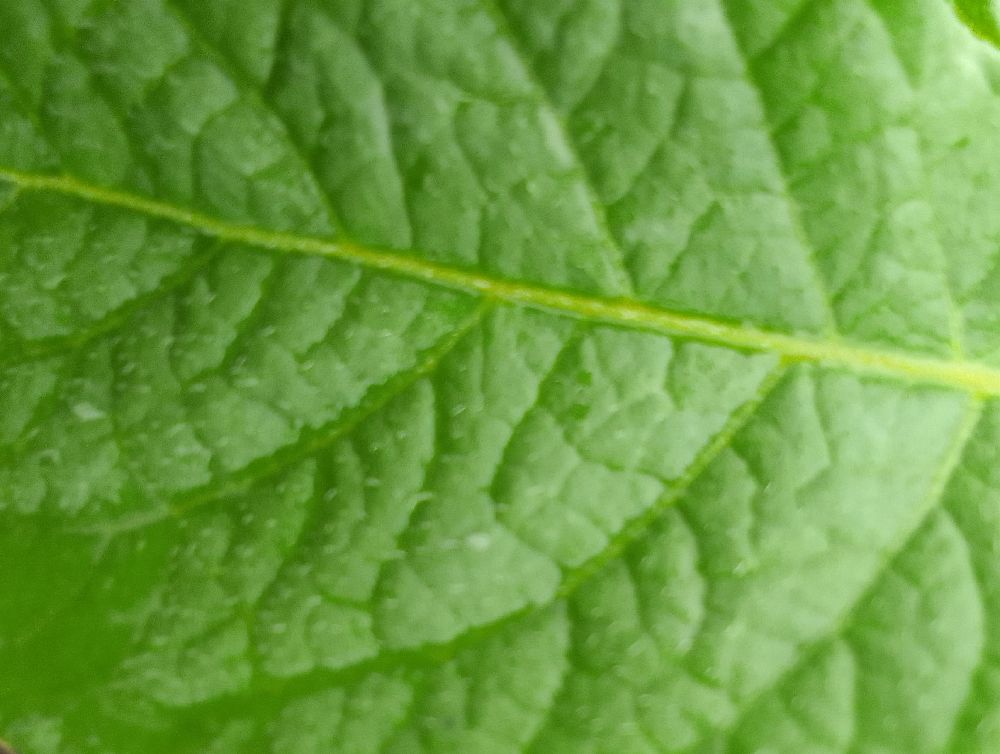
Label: Healthy